Csömör

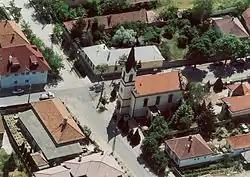
Aerial view of the Lutheran church

Ceramic pieces were found from the New Stone Age (3200–3000 BC) in the area of the "Urasági-tag," the "Bab-földek" (bean fields) and the "Rét-pótlék."